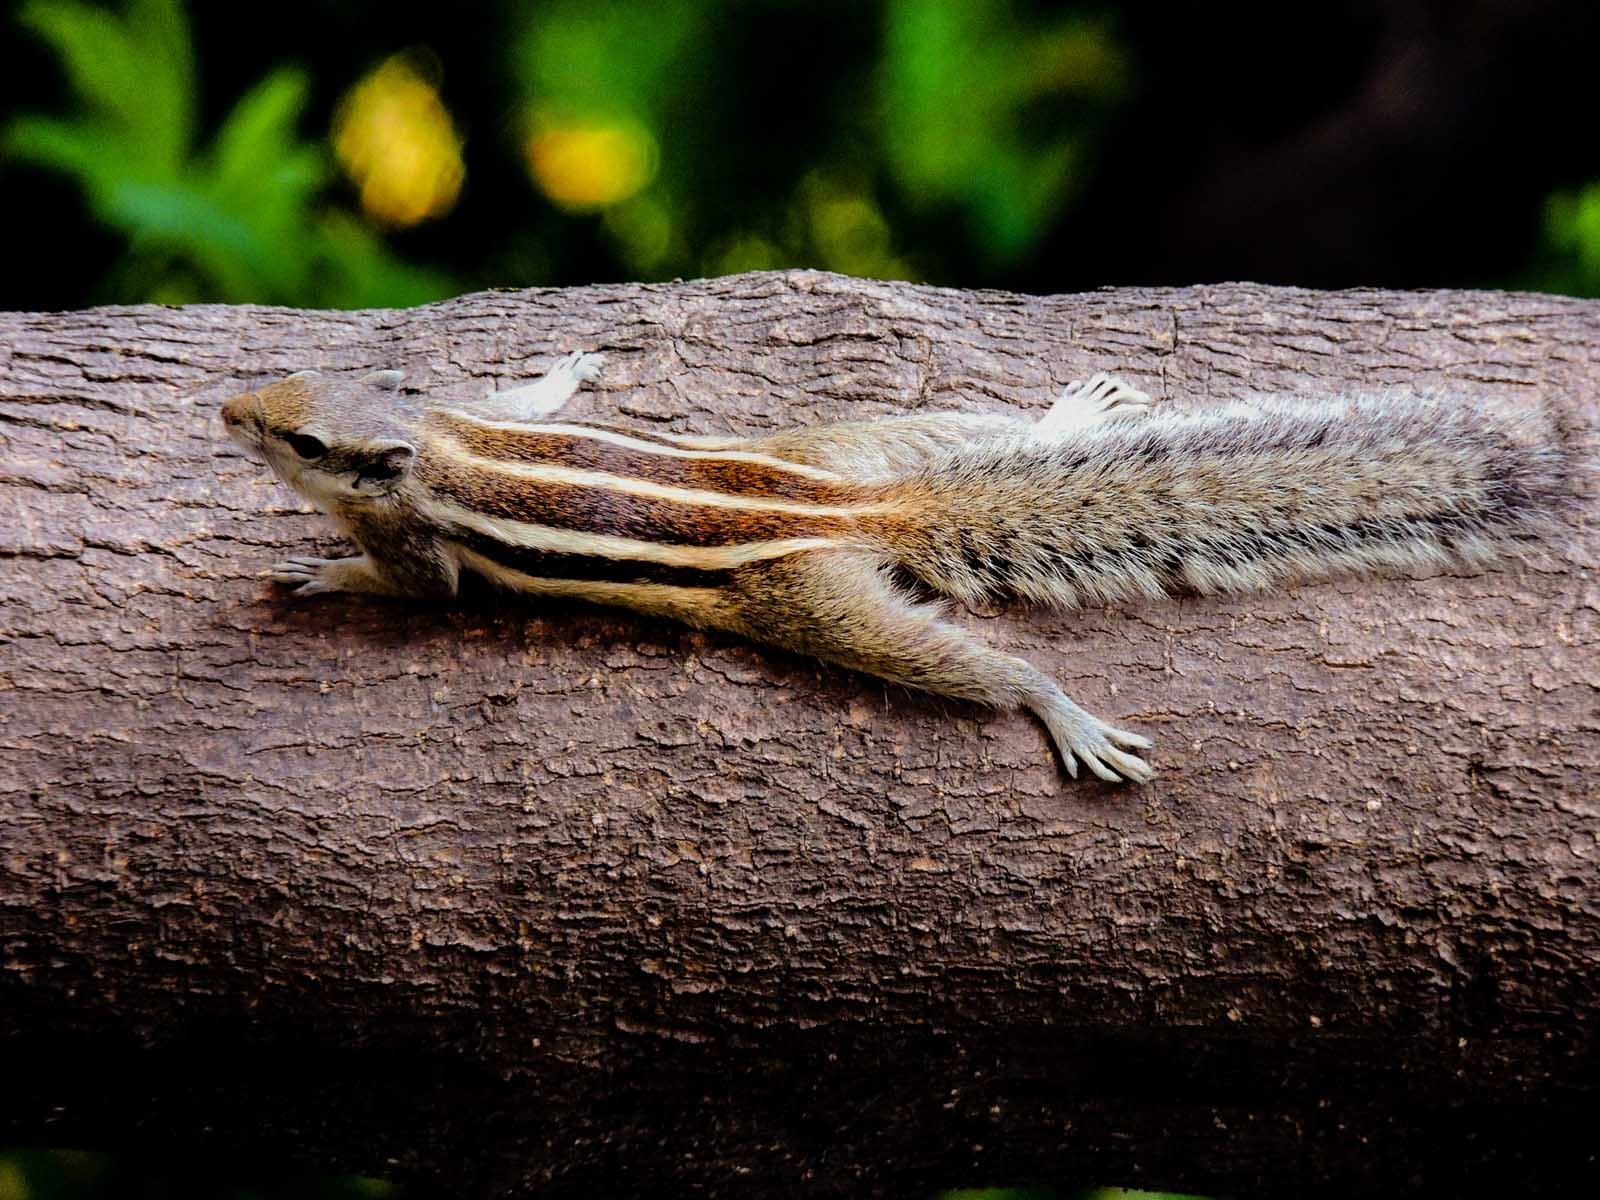
nature, animal, wildlife, wild, fur, reptile, amphibian, rodent, fauna, lizard, striped, vertebrate, newt, chipmunk, sciuridae, macro photography, small squirrel, tiny squirrel, striped squirrel